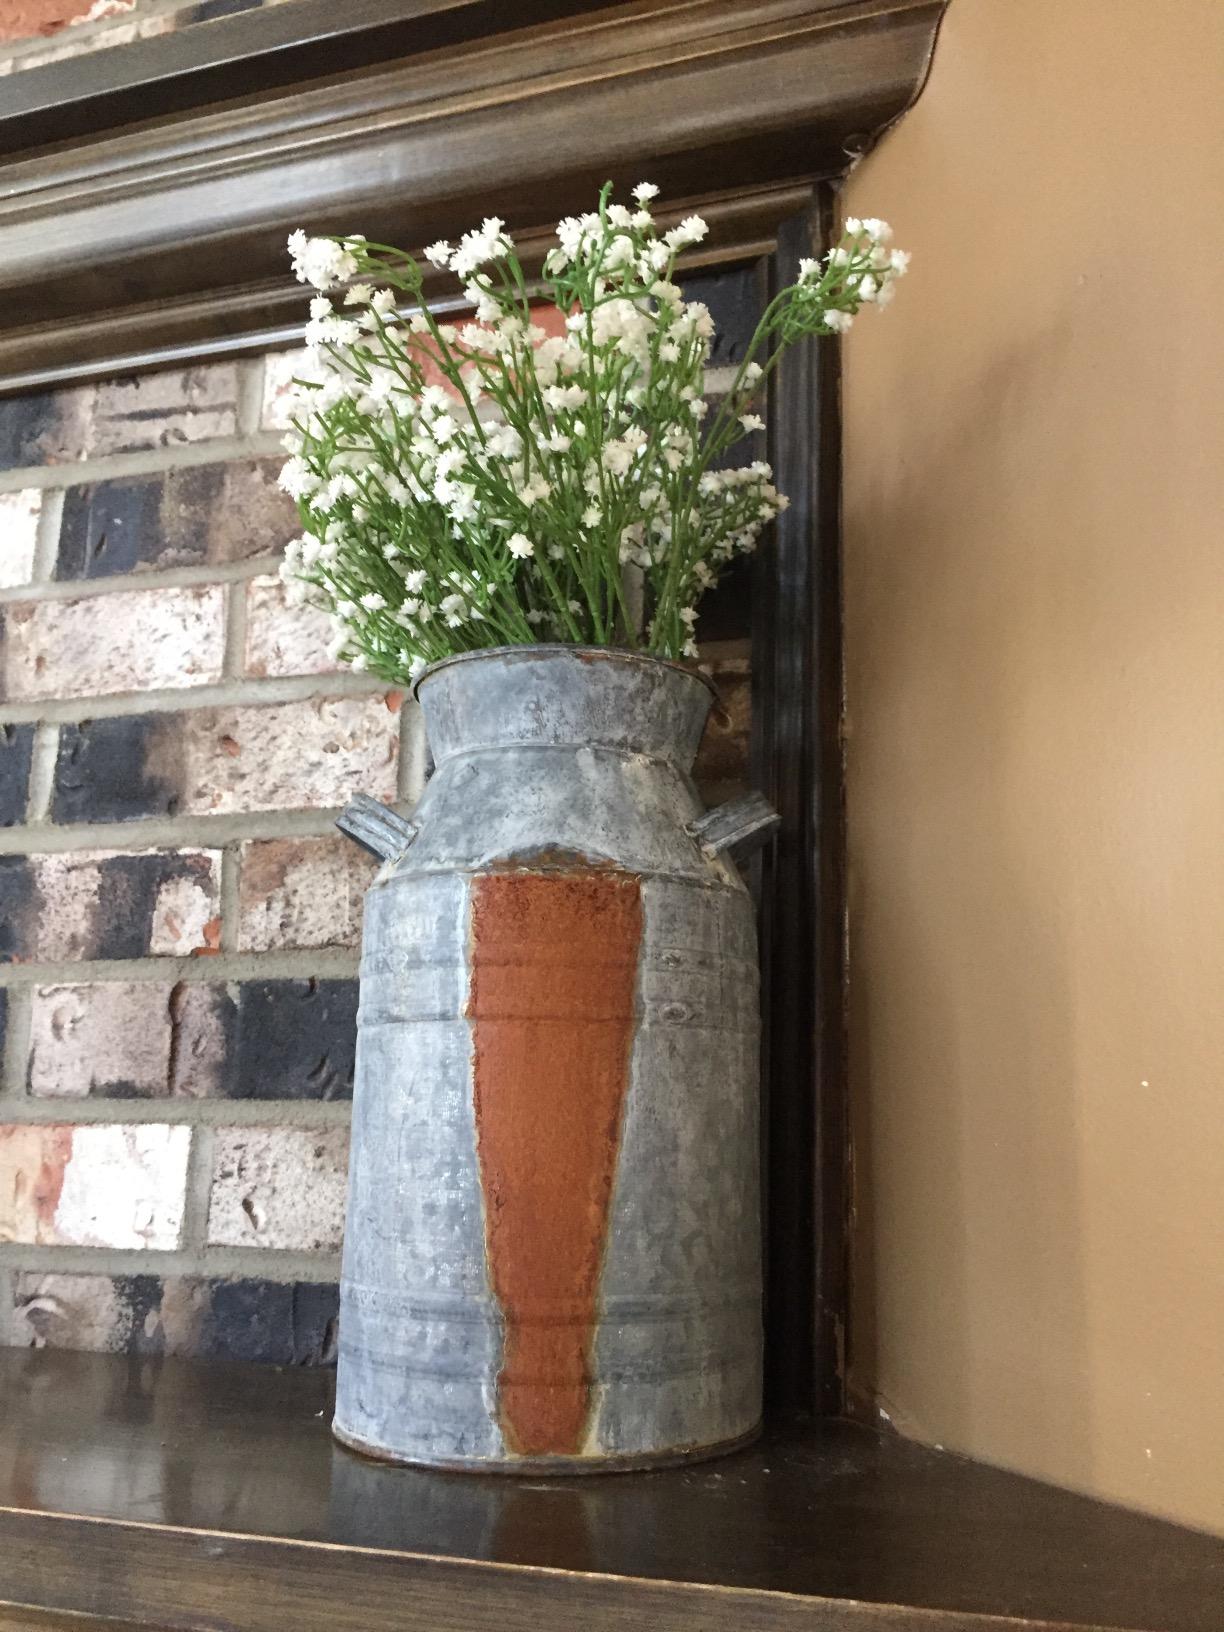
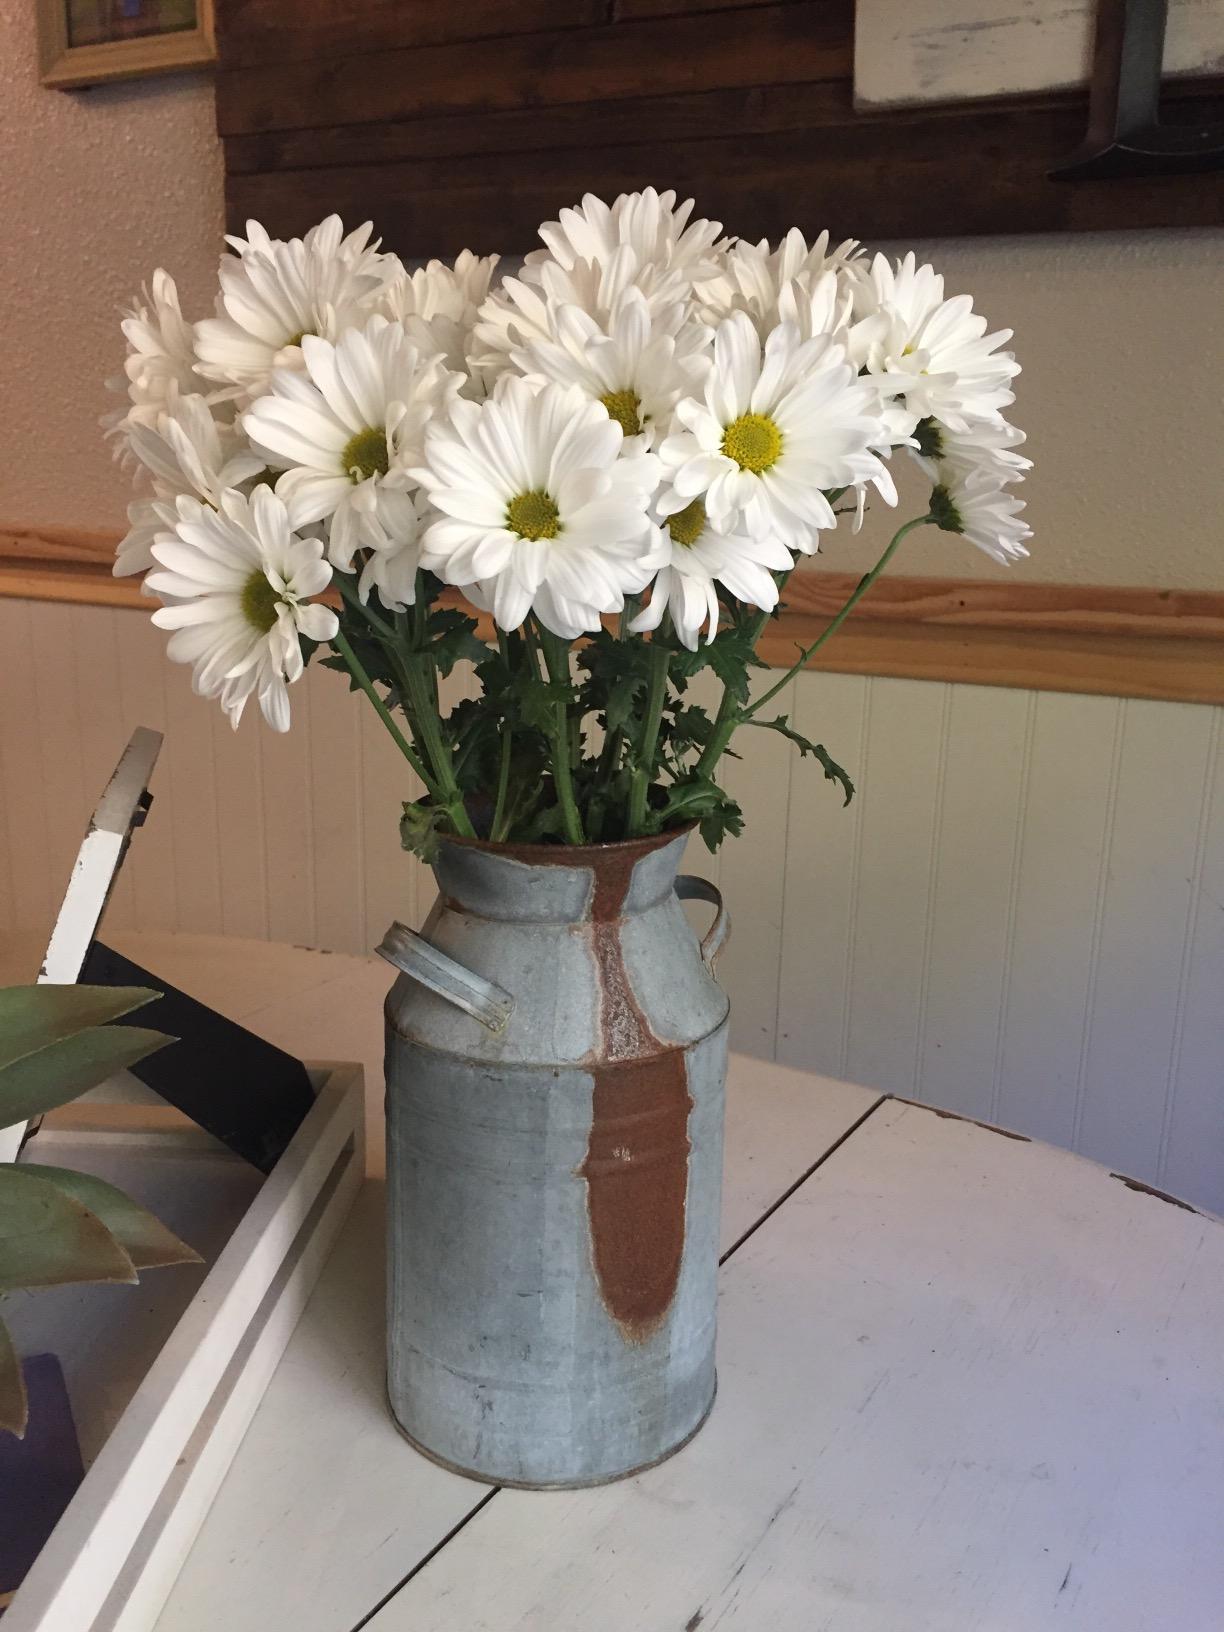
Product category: vase
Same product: yes